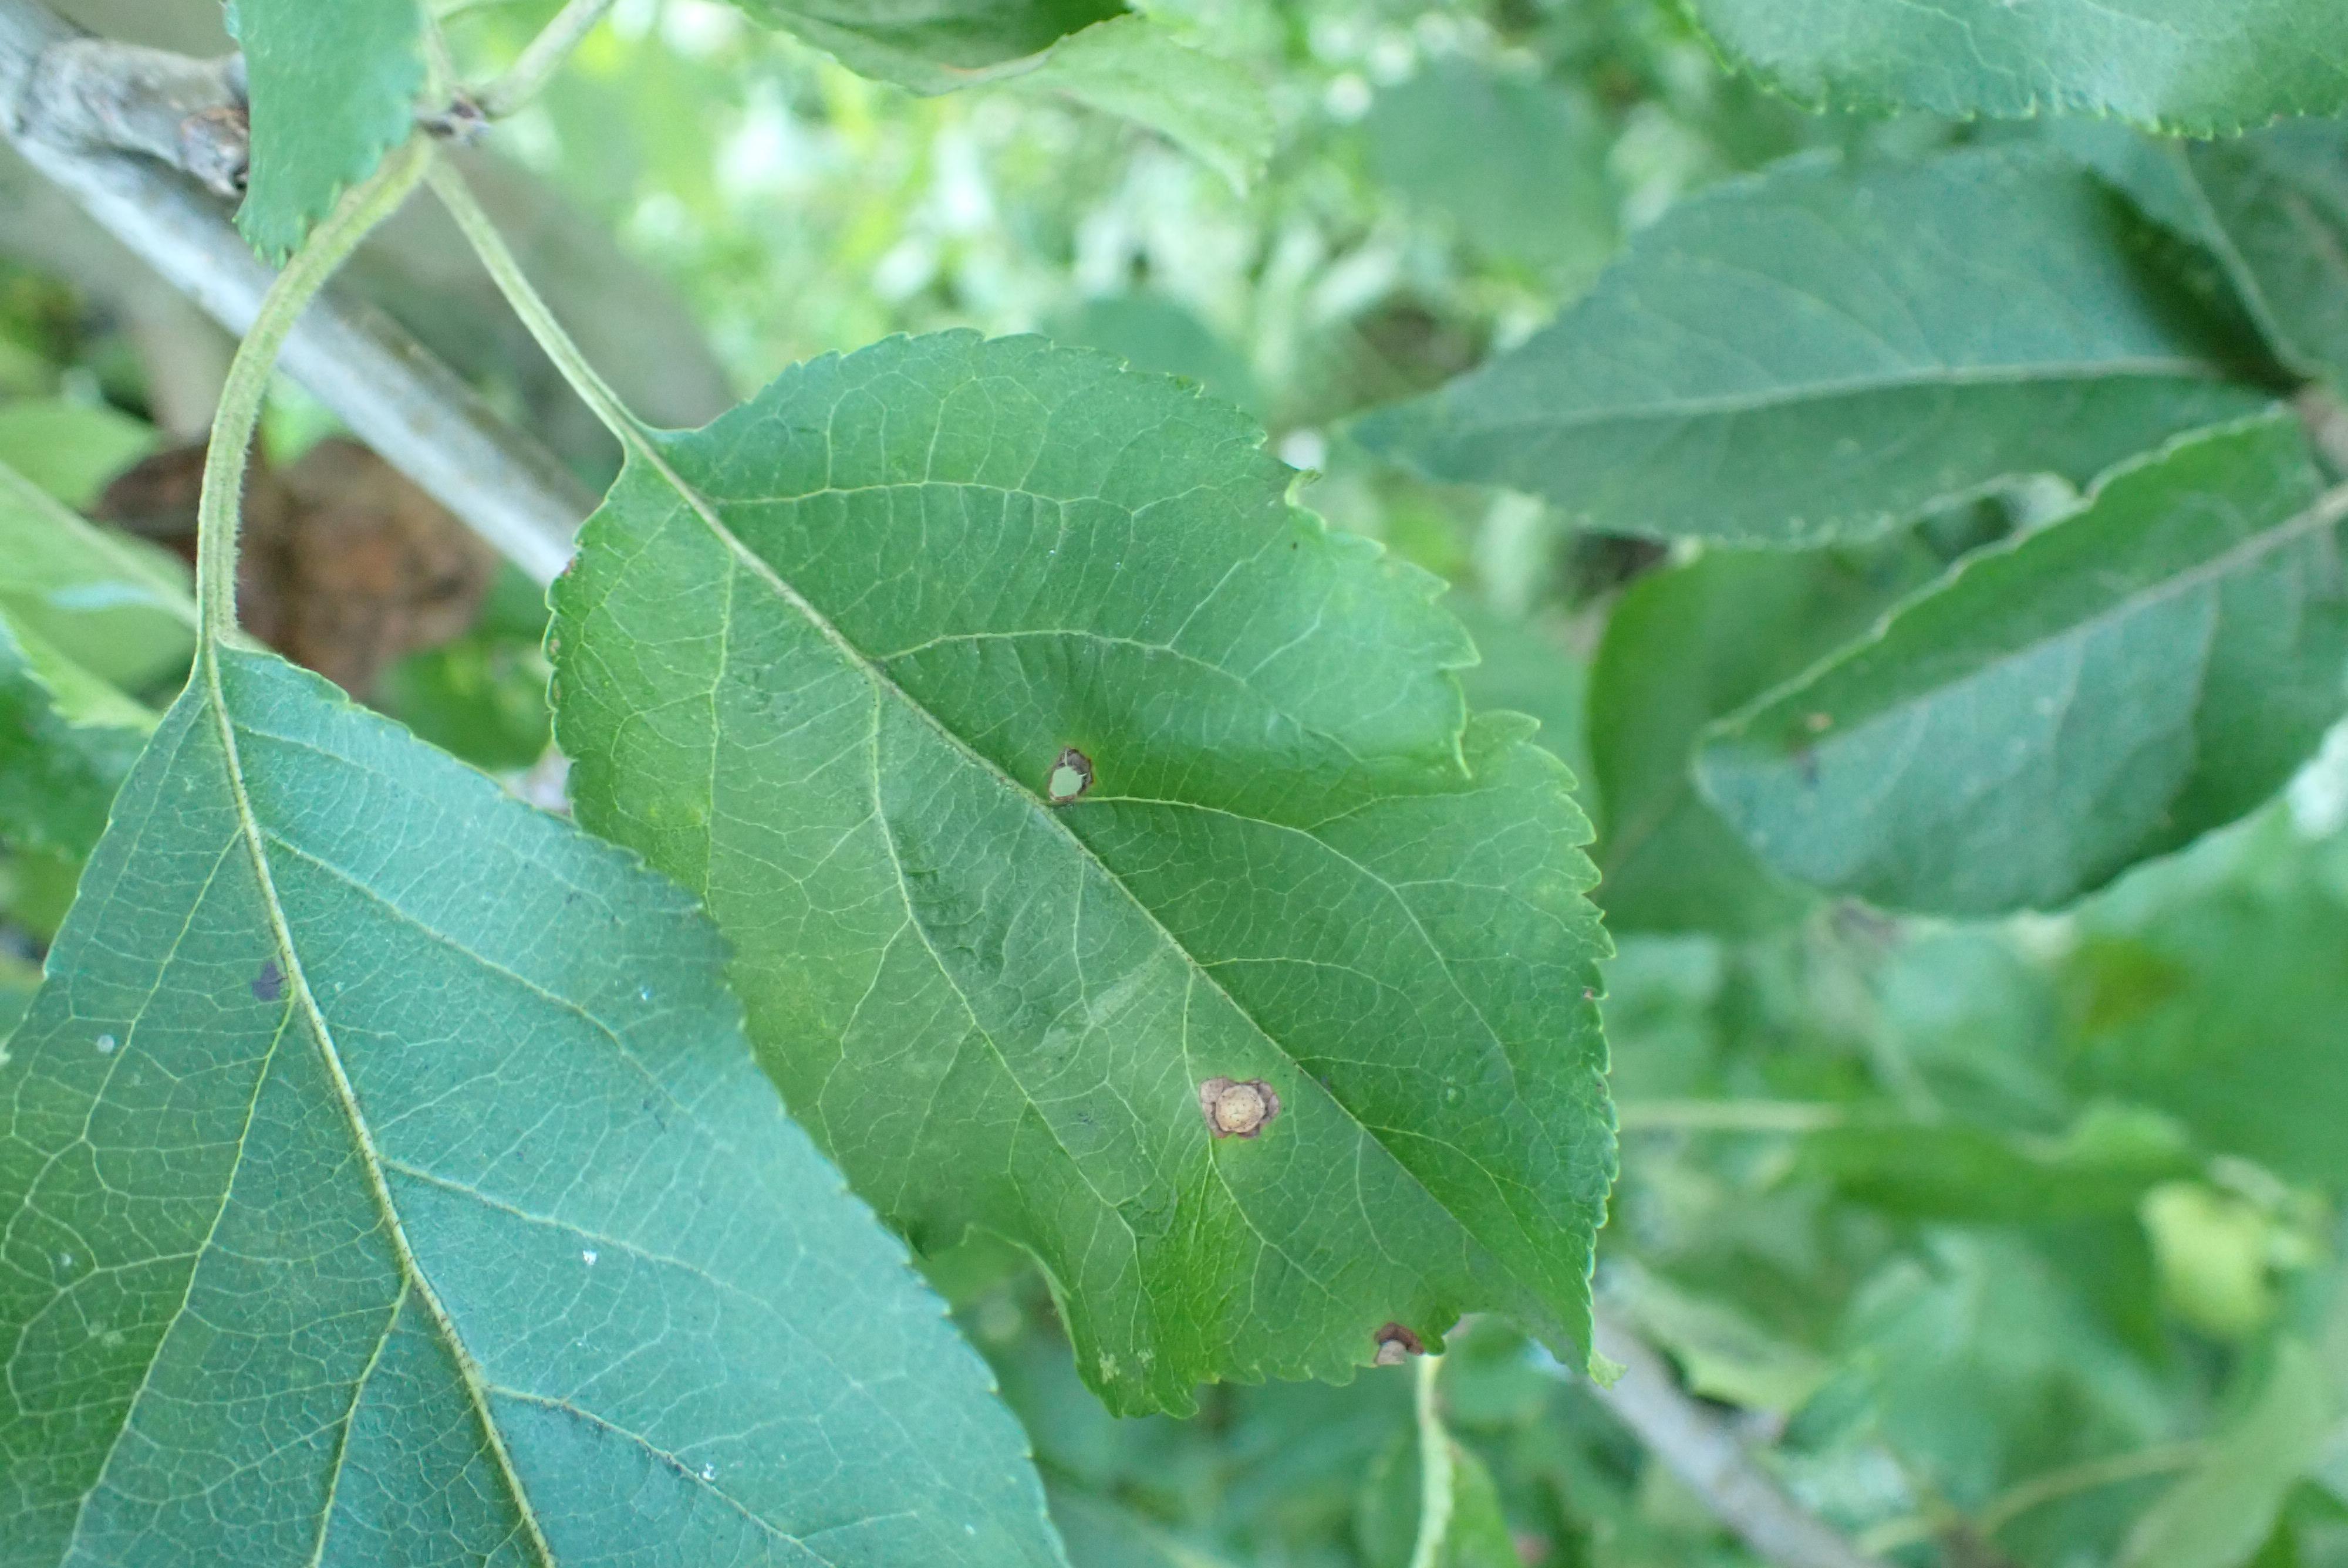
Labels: frog_eye_leaf_spot